Appalachian State Mountaineers football

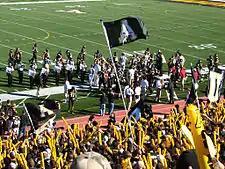
The Mountaineer football team gathers on the sideline

The Mountaineers' have played in 17 bowl games; their record so far is 10–7. Their first nine bowl games are listed in NCAA records, but the games were not considered NCAA-sanctioned bowls.